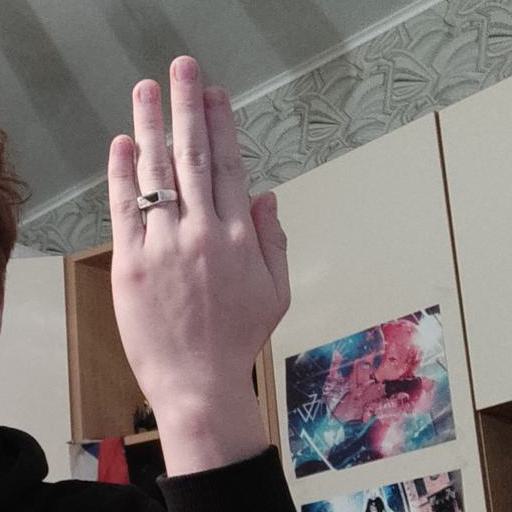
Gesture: stop_inverted